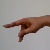
The image shows a hand gesture representing the letter 'P' in Indian Sign Language.